Forever Young (1992 film)

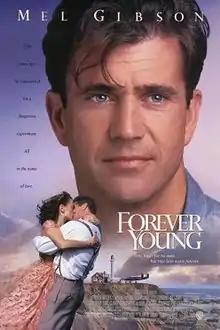
Theatrical release poster

Forever Young is a 1992 American fantasy romantic drama film directed by Steve Miner and starring Mel Gibson, Elijah Wood, and Jamie Lee Curtis. The screenplay was written by J. J. Abrams from an original story named "The Rest of Daniel".